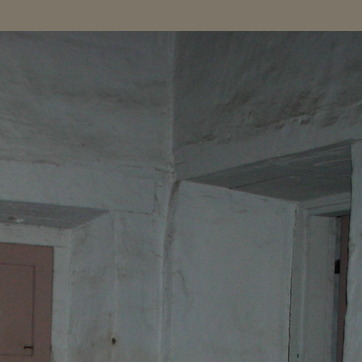
Material: stone